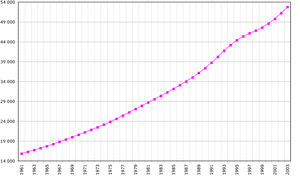
Demokratiske Republik Congo / Demografi
Befolkningsudvikling 1961-2003 (x1000)
Den Demokratiske Republik Congo eller Congo Kinshasa er et land i Afrika. Landet hed Belgisk Congo før uafhængigheden i 1960 og Zaïre fra 1971 til 1997.